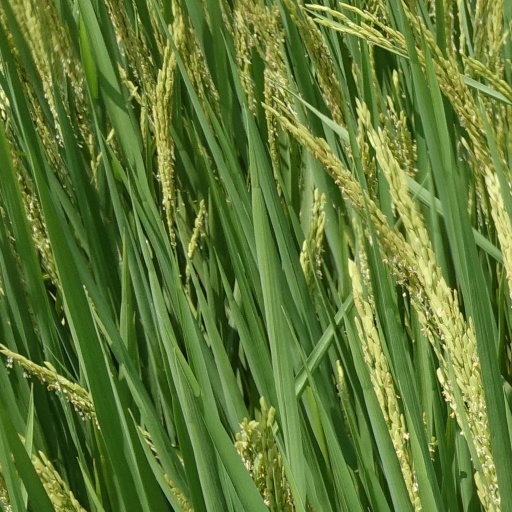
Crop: rice